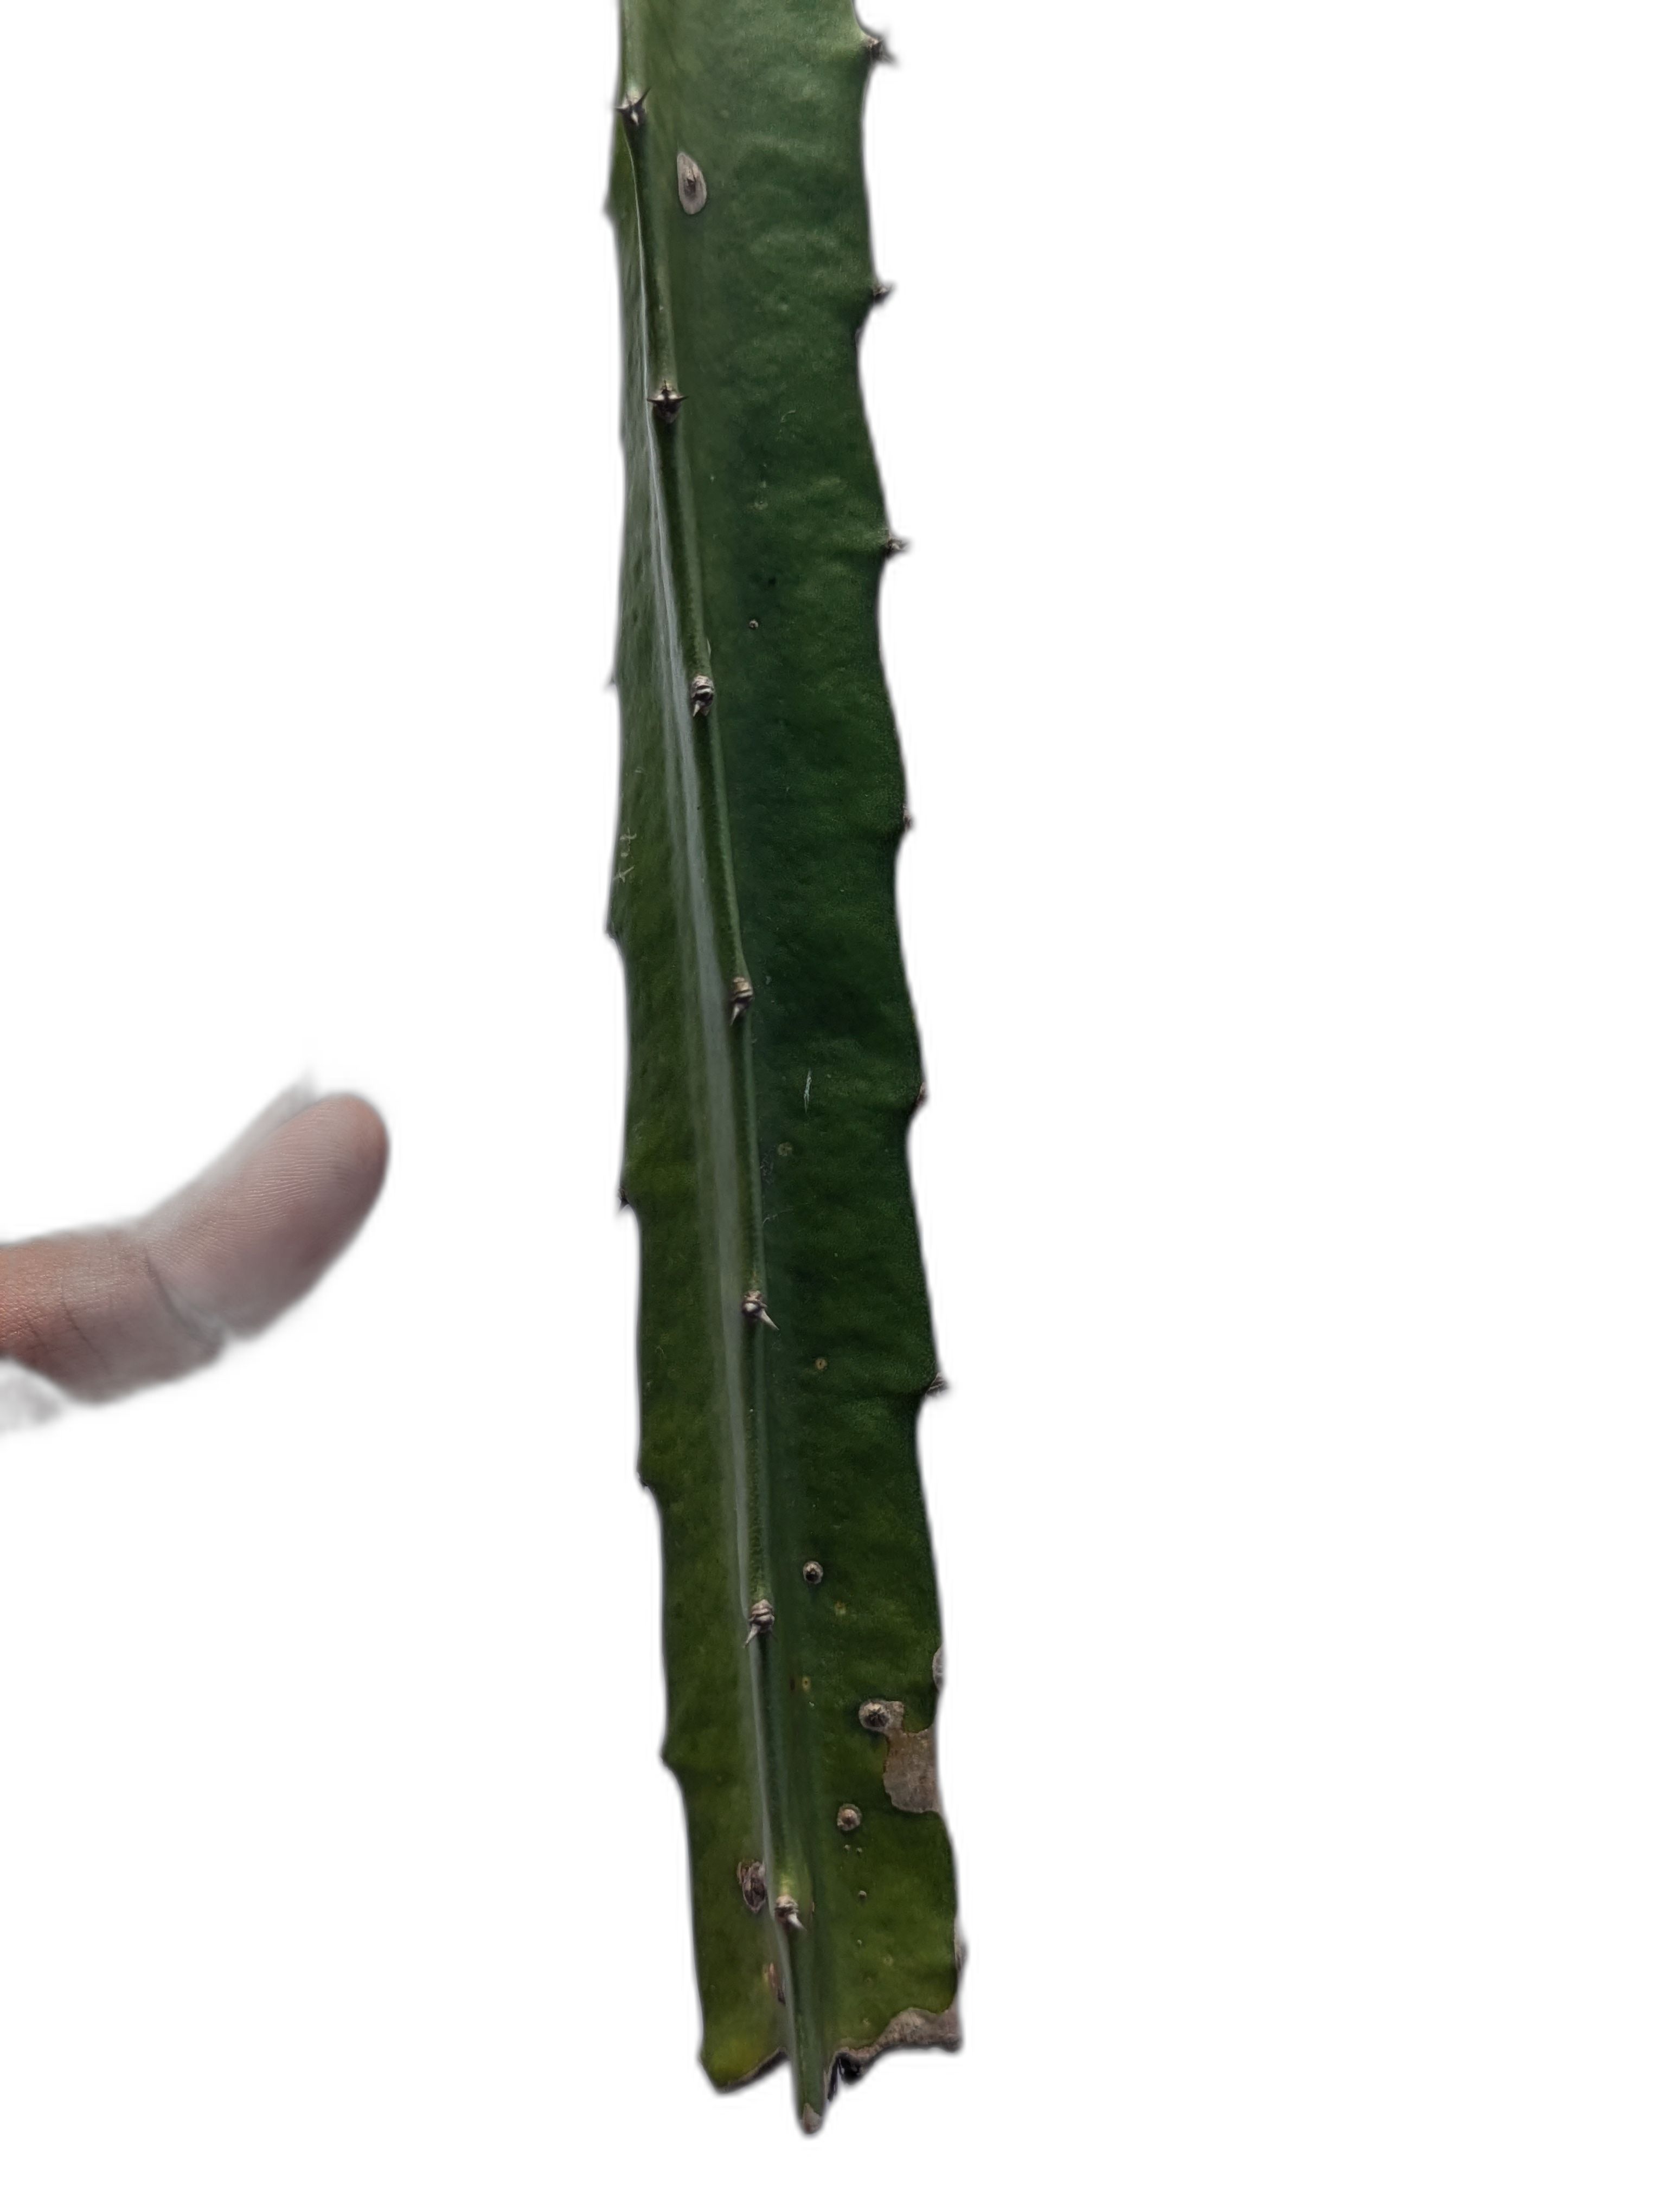
Label: Good leaf